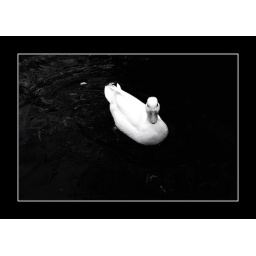
white duck in the pond